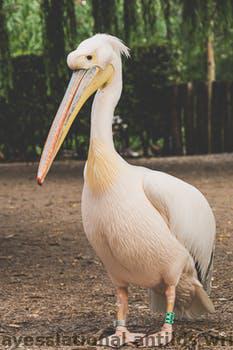
Label: Watermark